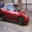
Label: automobile